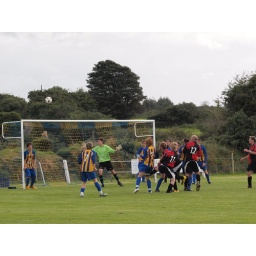
Sticker clear the ball against St Stephen in December 2009.